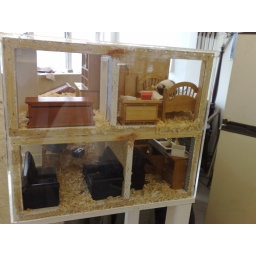
Great piece, you can't see the suburban car and bird house in this photo.